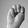
ASL letter: M